The Doon School Quintet

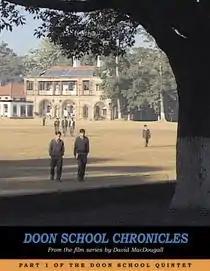
Poster of the first film in the series, "Doon School Chronicles"

The Doon School Quintet is a five-part ethnographic film series made by the American visual anthropologist and documentary filmmaker David MacDougall, between 1997 and 2000, at The Doon School, an elite all-boys boarding school in India. For thirteen months over three years, MacDougall lived with the students and was given unprecedented access for filming inside the residential campus. By the end, MacDougall had more than 85 hours of material, which he edited into 5 parts, with a total duration of about 8 hours. The project ranks among MacDougall's most ambitious and longest works and is the only film series in his oeuvre (the 1977-81 "Turkana Conversations" trilogy was co-directed with his work partner and wife, Judith MacDougall).